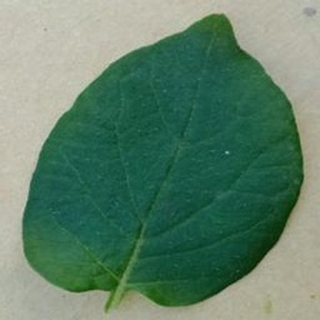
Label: healthy_potato